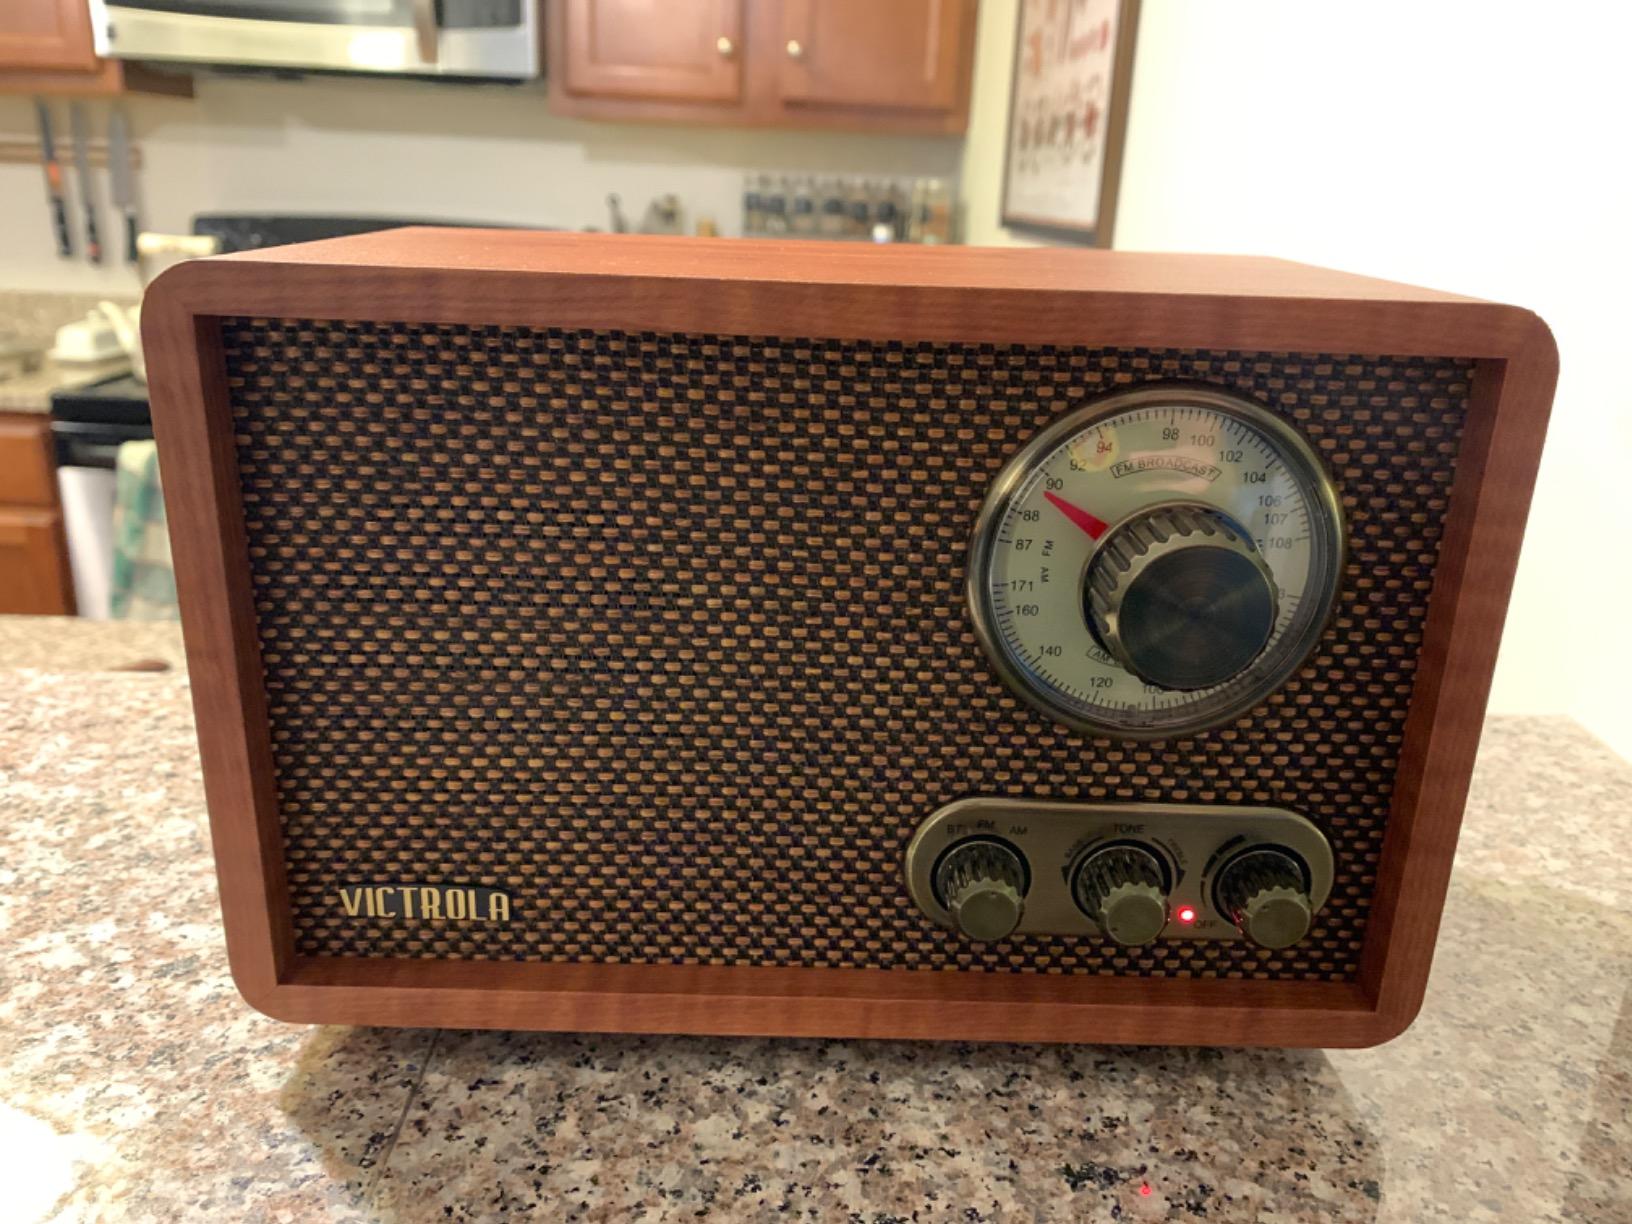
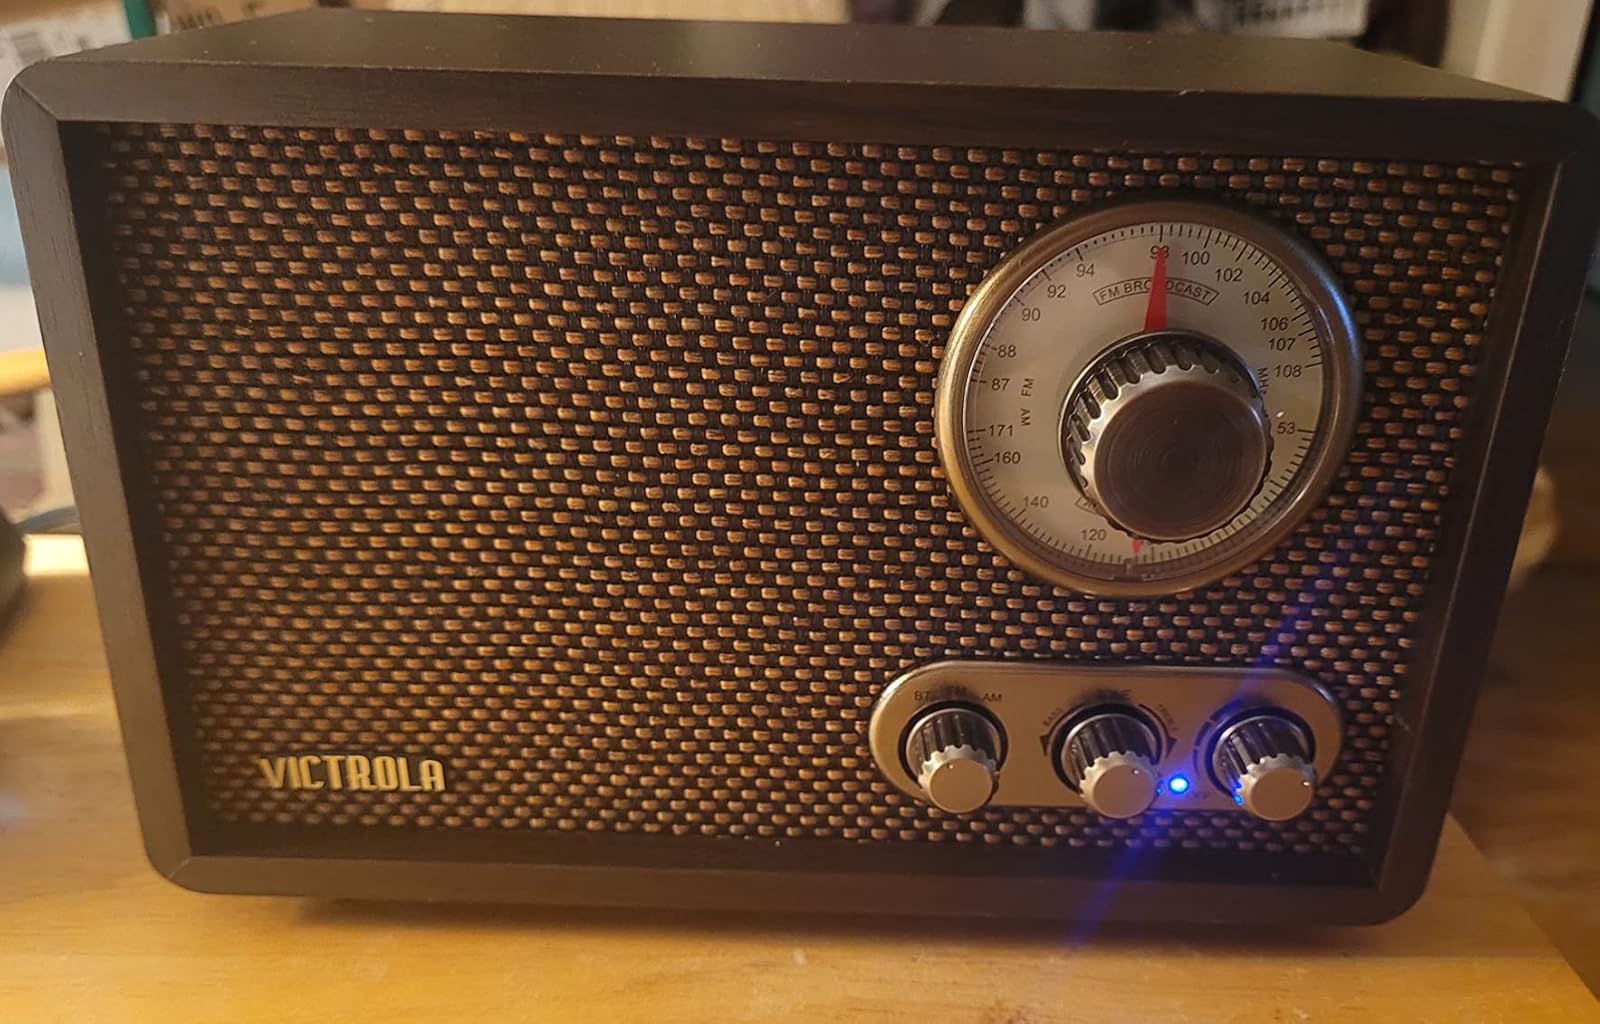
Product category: radio
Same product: yes